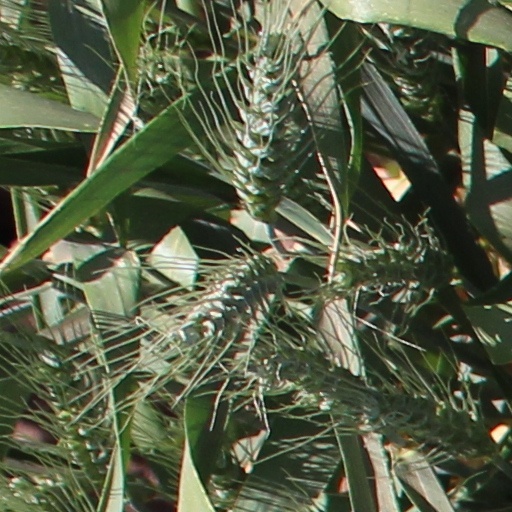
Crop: wheat